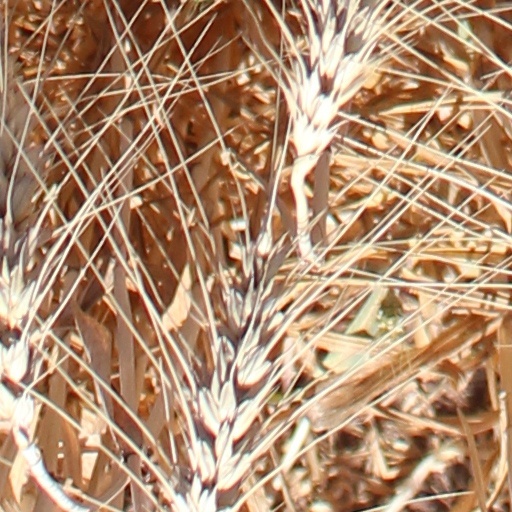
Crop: wheat